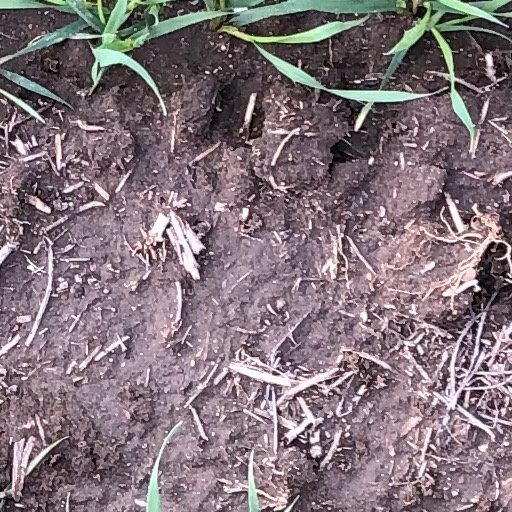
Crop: wheat